Shatin Plaza

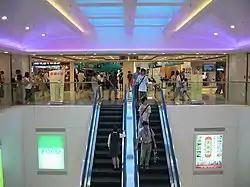
Sha Tin Plaza Shopping Arcade

The shopping mall is located at the first and third floor of the building. The shopping mall was renovated in 2005, 2007 and 2023. The 2023 renovation brought about a new escalator design.